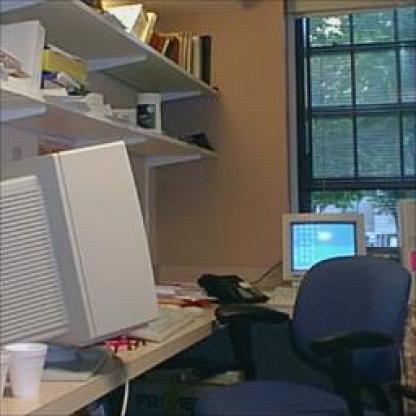
Scene: Indoor